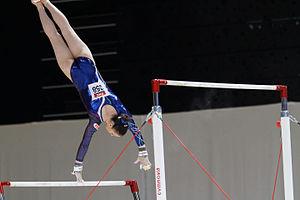
Championnats d'Europe de gymnastique artistique 2015. Barres asymétriques.
Les barres asymétriques sont un des quatre agrès de la gymnastique artistique féminine.